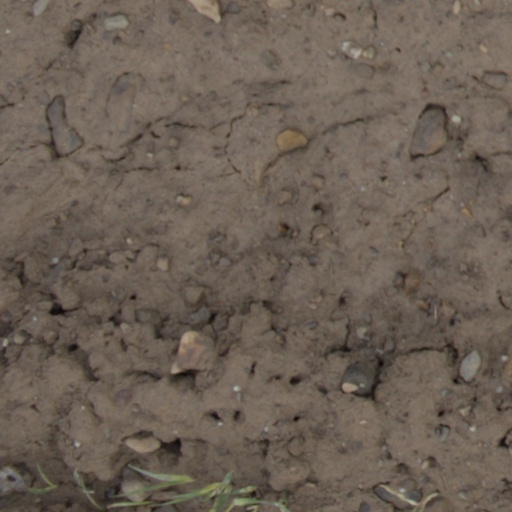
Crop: wheat